Campagnolo

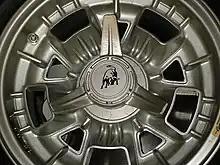
Magnesium wheel of the Lamborghini Espada made by Campagnolo.

At the end of the 1950s, Campagnolo started to manufacture magnesium parts such as wheels for sports cars like Alfa Romeo, Ferrari, Lamborghini, and Maserati and built chassis for NASA satellites in 1969. In 1963, Campagnolo produced a disc brake for the Innocenti Lambretta TV motorscooter - the first two-wheel production vehicle with such a brake. In the 1970s they also supplied wheels for Ferrari's Formula One cars.